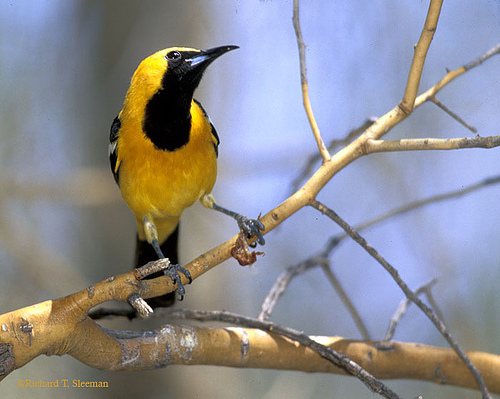
the bird has a yellow belly and breast, black wings and long beak.
a yellow and black bird that has a black throat and black feet
this is a yellow bird with a black throat and a pointed beak.
yellow & black bird with a black neck and black long beak with a yellow body.
a small colorful bird, primarily bright yellow in color, with a black throat, beak and tail, with black and white wings.
this bird is yellow with black and has a long, pointy beak.
a small yellow bird with a black throat, wings and tail with a long black beak and small black feet.
this bird is yellow, with a black throat, black tail, and a point black bill.
a bright yellow with black nape sharp pointed bill
this bird has a wide head, small neck, long black tail, narrow feet, striped wings, and black downward curved beak.
Species: Hooded Oriole